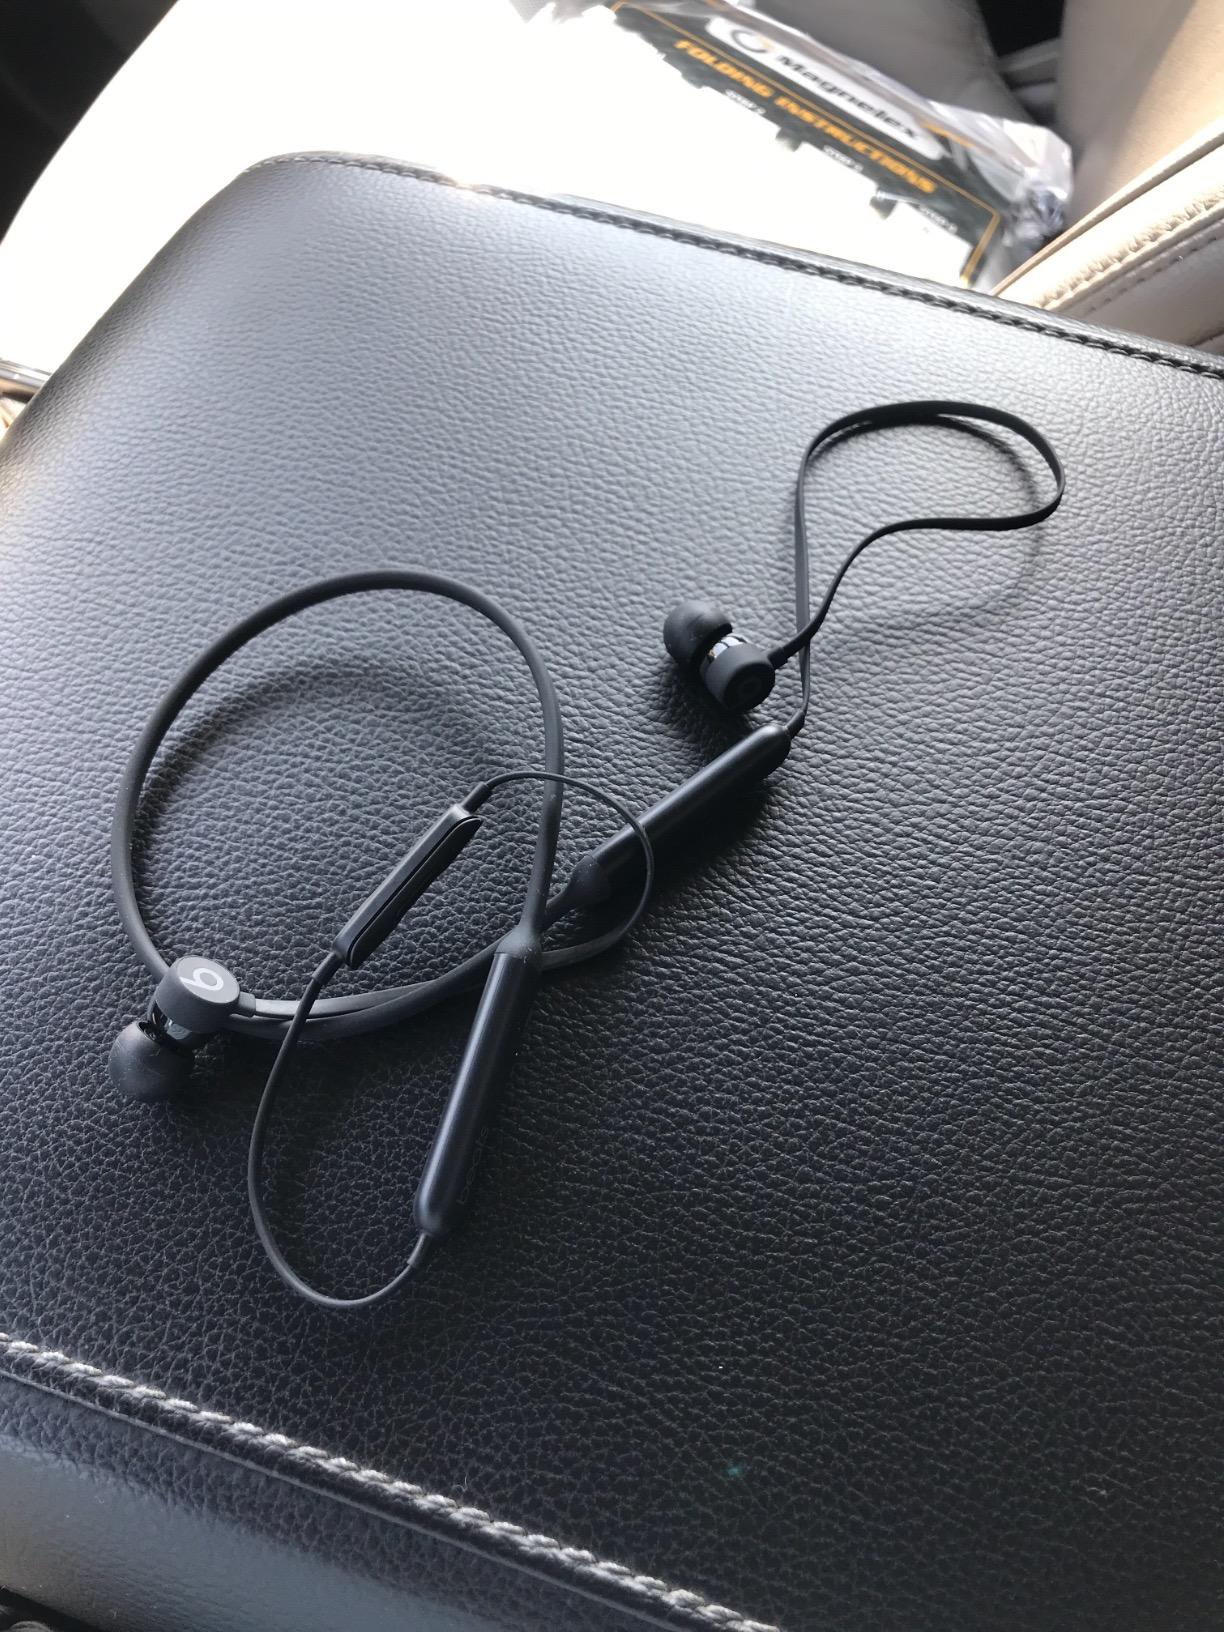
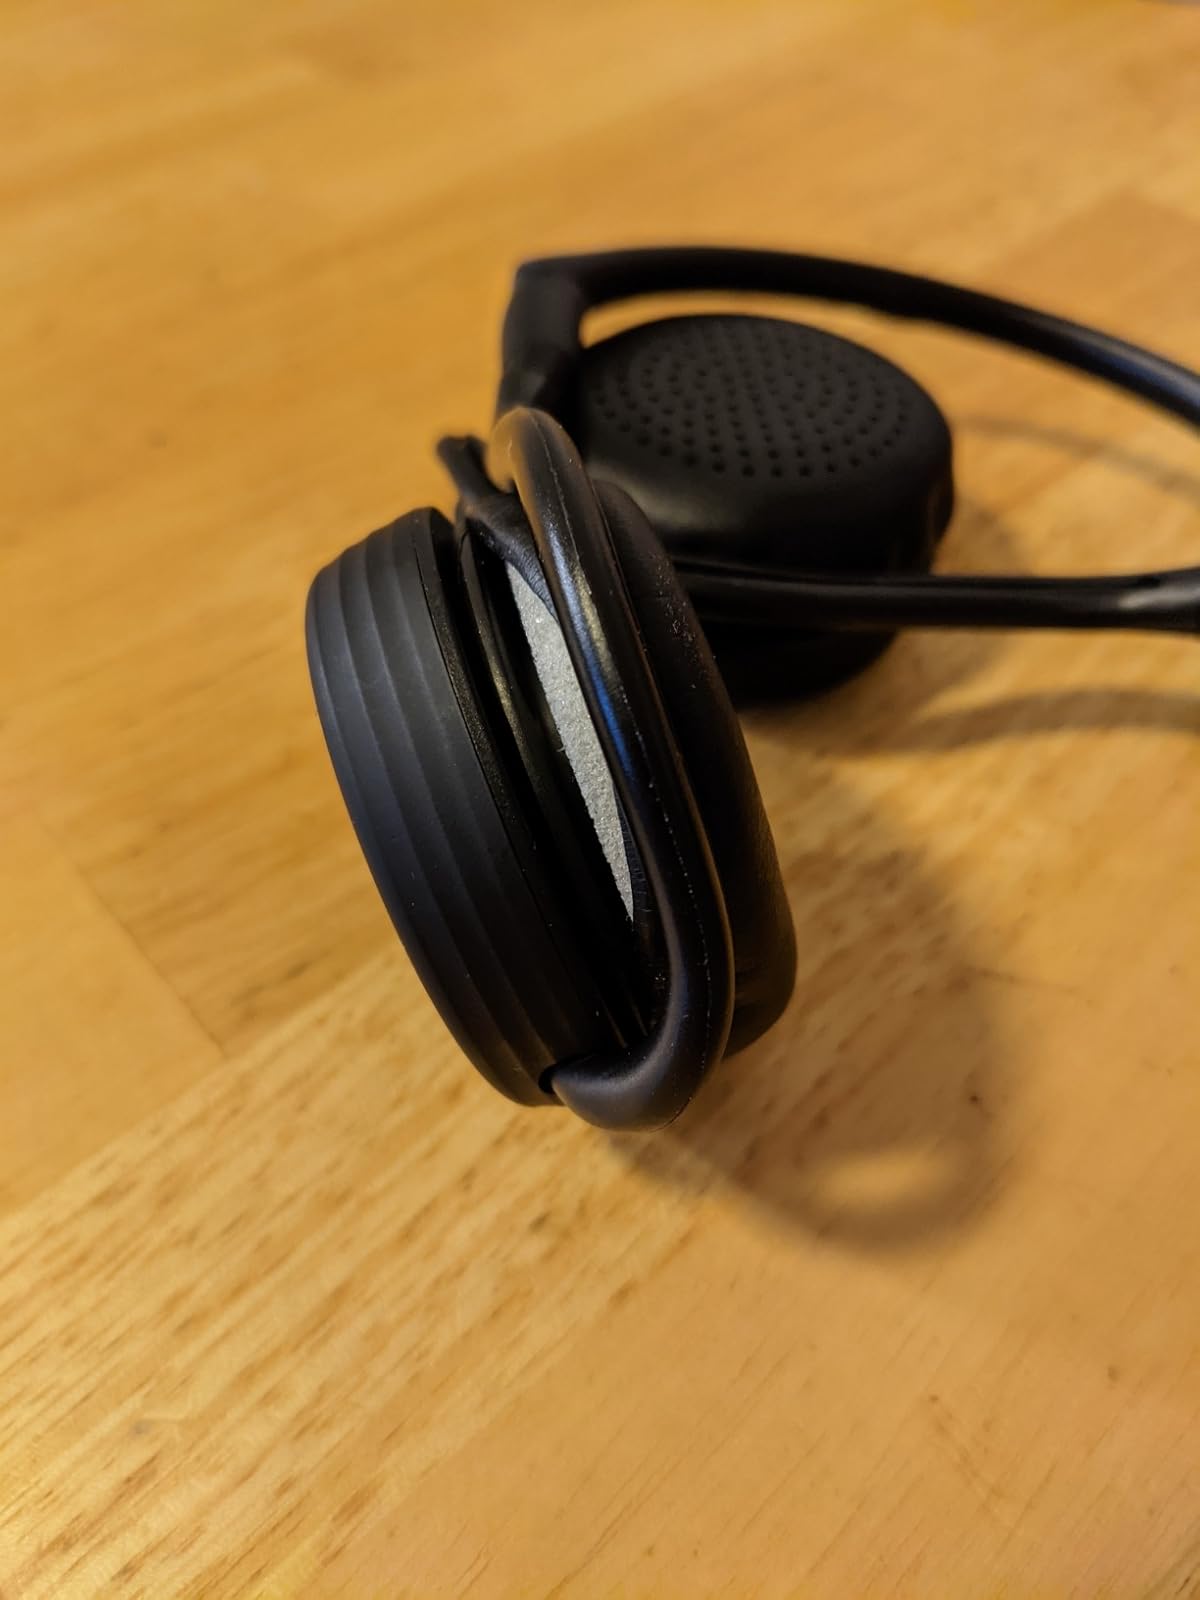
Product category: headphones
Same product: no